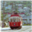
Label: streetcar